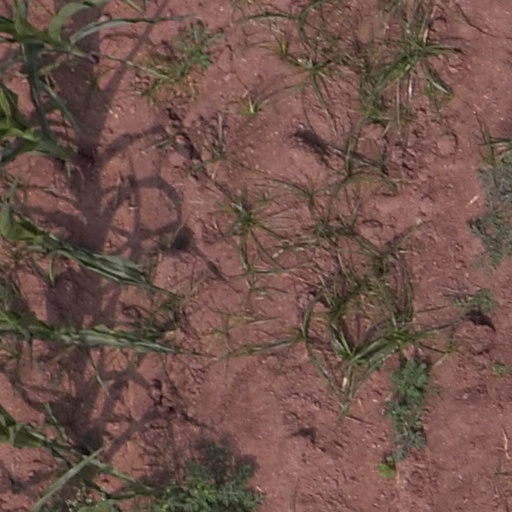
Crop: maize; corn